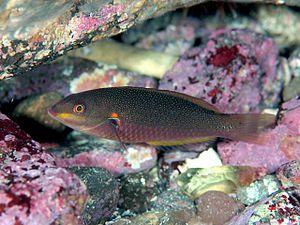
Stethojulis est un genre de poissons de la famille des Labridae.